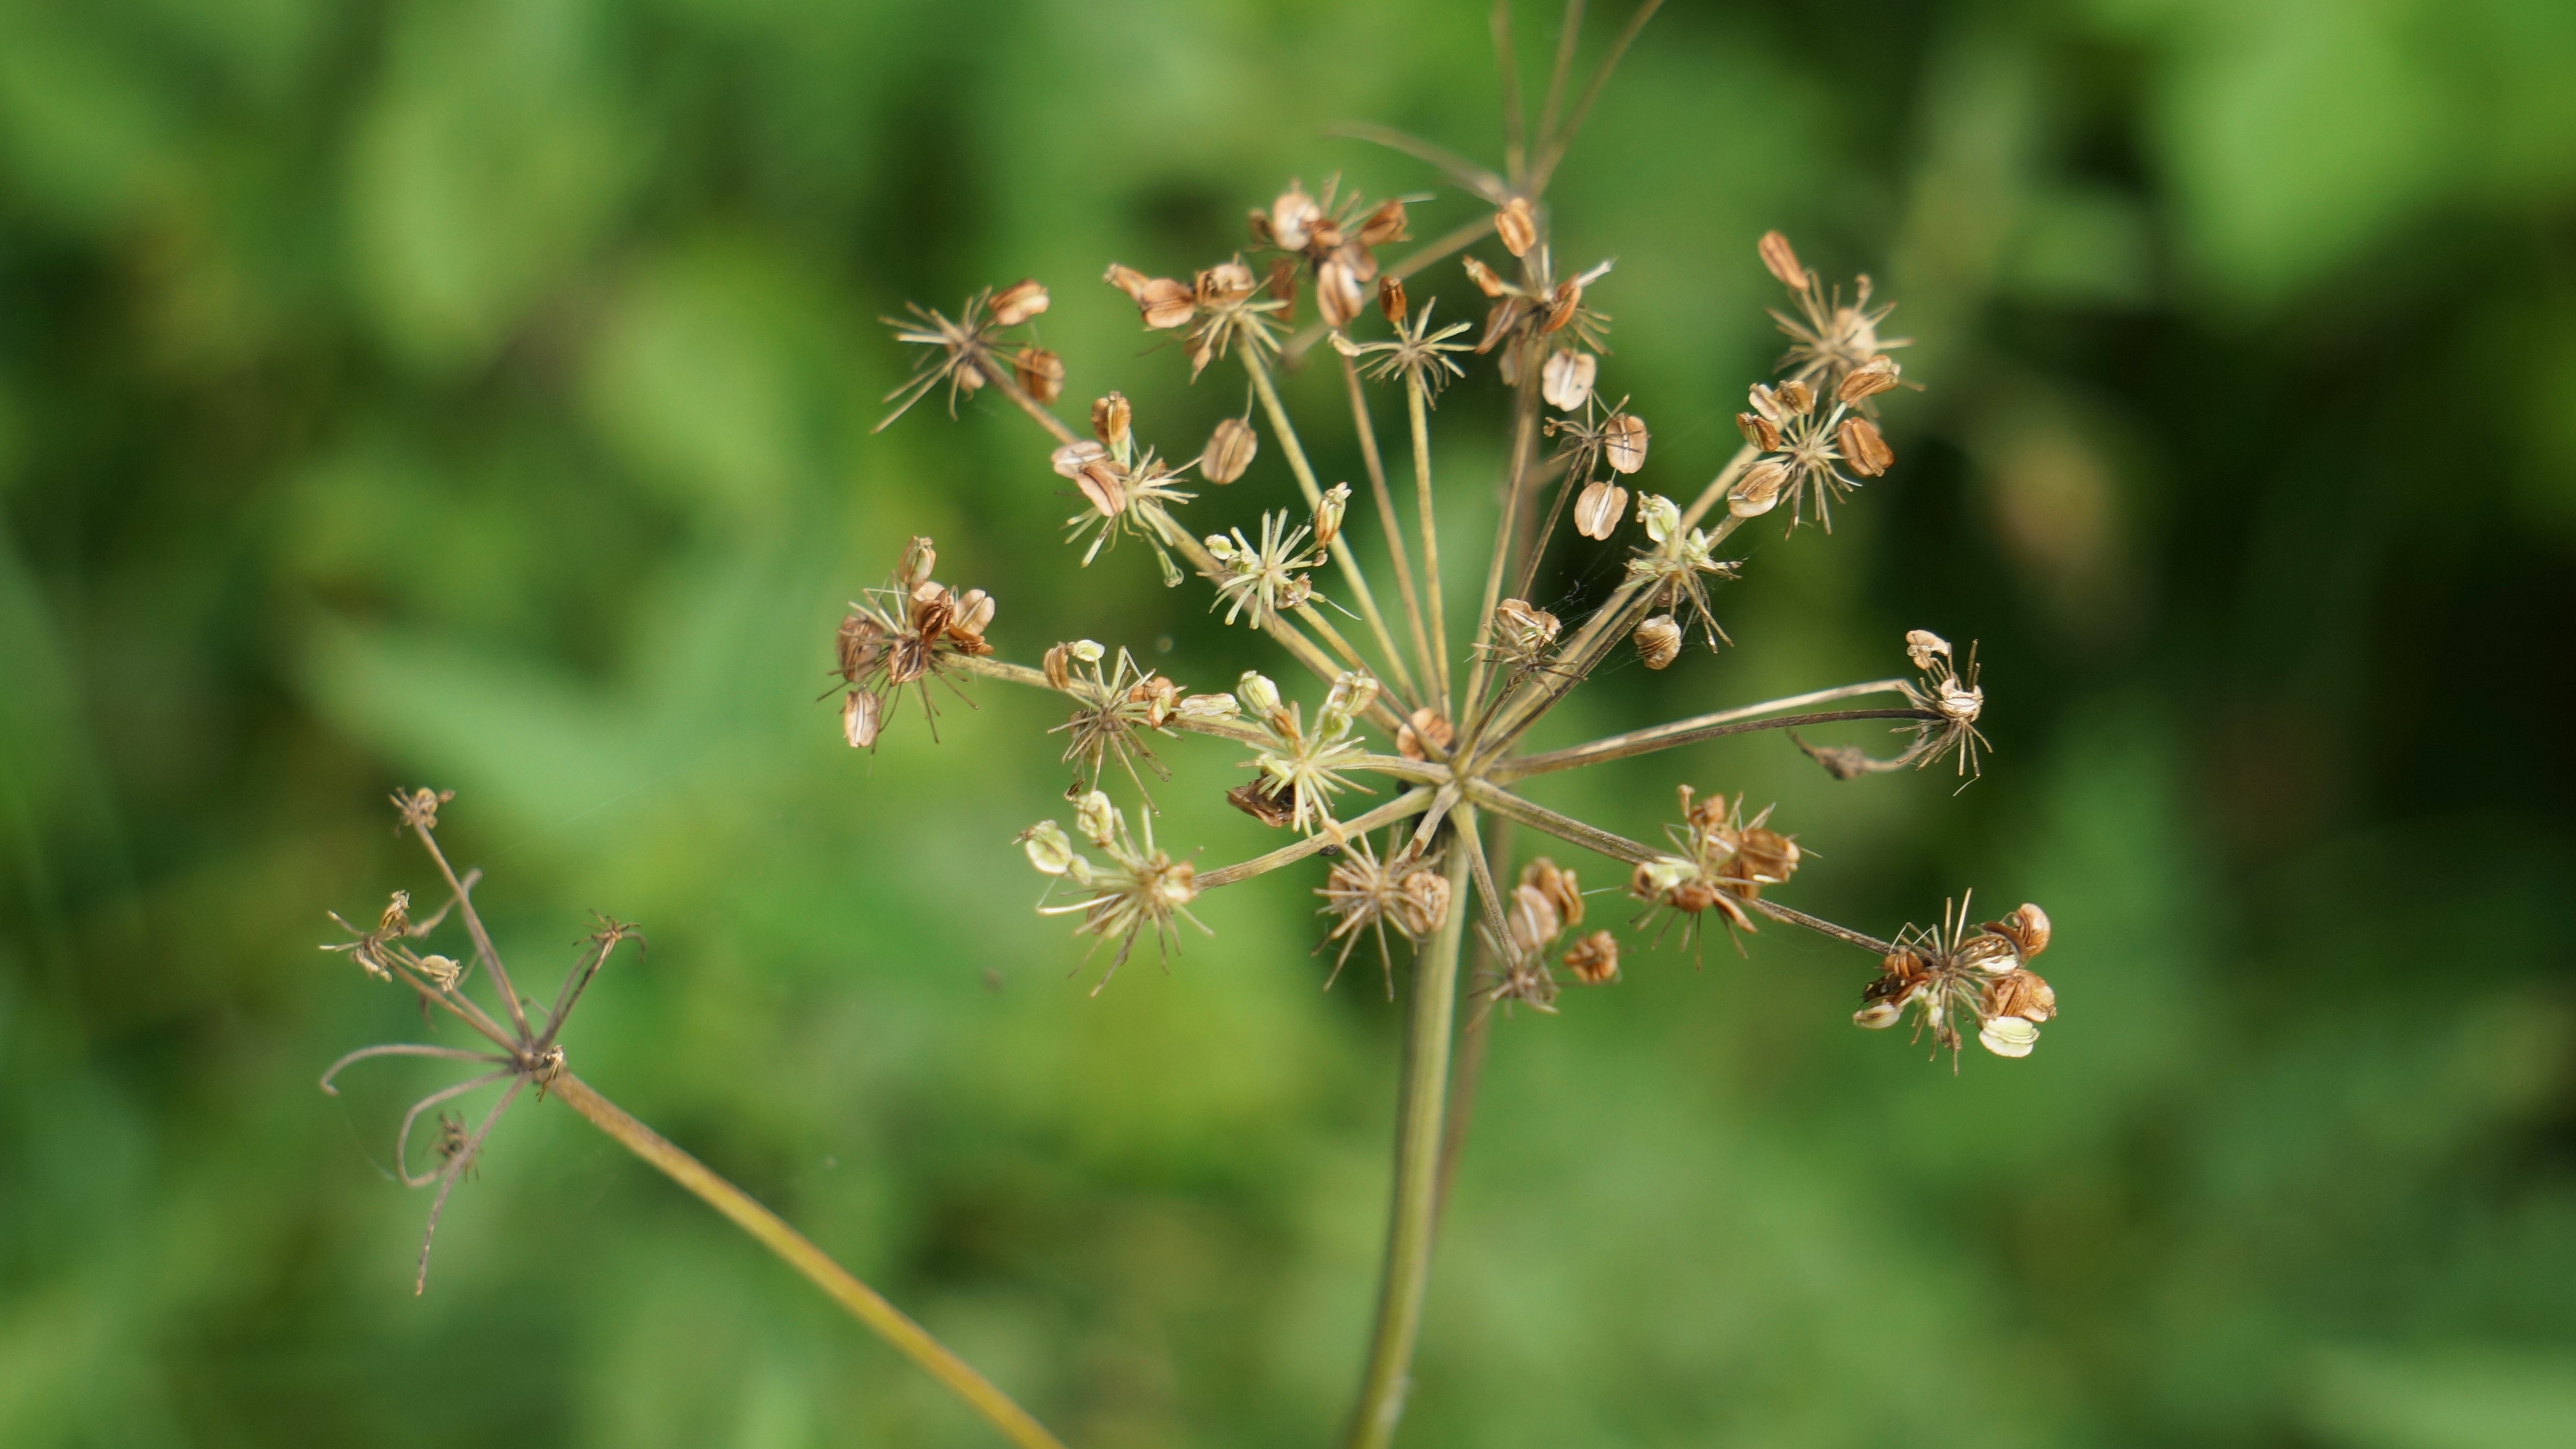
nature, grass, blossom, plant, leaf, flower, green, herb, autumn, botany, flora, wildflower, close up, shrub, macro photography, flowering plant, spindle, grass family, plant stem, land plant, fallen seeds